Mishpatim

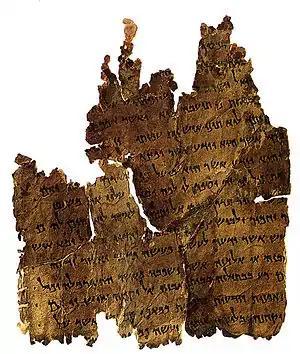
A Damascus Document Scroll found at Qumran

The Damascus Document of the Qumran community prohibited non-cash transactions with Jews who were not members of the community. Lawrence Schiffman read this regulation as an attempt to avoid violating prohibitions on charging interest to one's fellow Jew in Exodus 22:25, Leviticus 25:36–37, and Deuteronomy 23:19–20. Apparently, the Qumran community viewed prevailing methods of conducting business through credit to violate those laws.